Nantucket

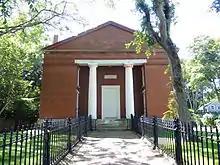
In 1827, Admiral Sir Isaac Coffin set up the Coffin School to educate descendants of Tristram Coffin. After initially faltering, the school was reconstituted in this building on Winter Street in 1854.

According to the U.S. Census Bureau, the county has a total area of , of which is land and (85%) is water. It is the smallest county in Massachusetts by land area and second-smallest by total area. The area of Nantucket Island proper is . The triangular region of ocean between Nantucket, Martha's Vineyard, and Cape Cod is Nantucket Sound. The highest points on the island include Saul's Hill at , Altar Rock at , and Sankaty Head at .